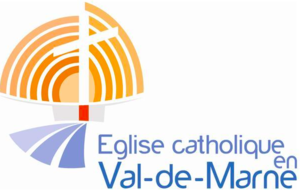
Logo du diocèse de Créteil.